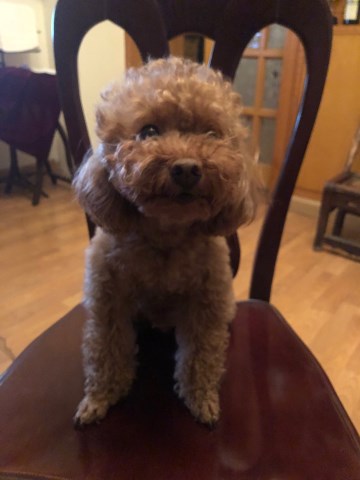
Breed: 7449-n000128-teddy